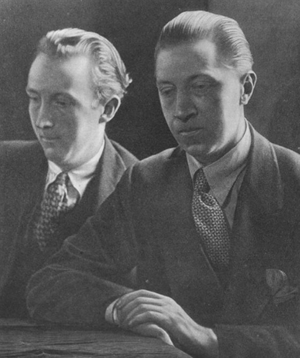
Sacheverell Sitwell, 6ᵉ baronnet, est un poète et essayiste anglais, frère cadet de Dame Edith Sitwell et de Sir Osbert Sitwell, eux-mêmes poètes. D'un style plus traditionnel que ses aînés, il a publié ses Selected Poems en 1948.